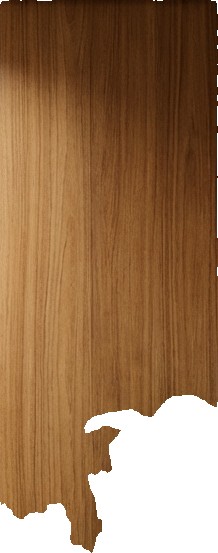
Surface category: wall